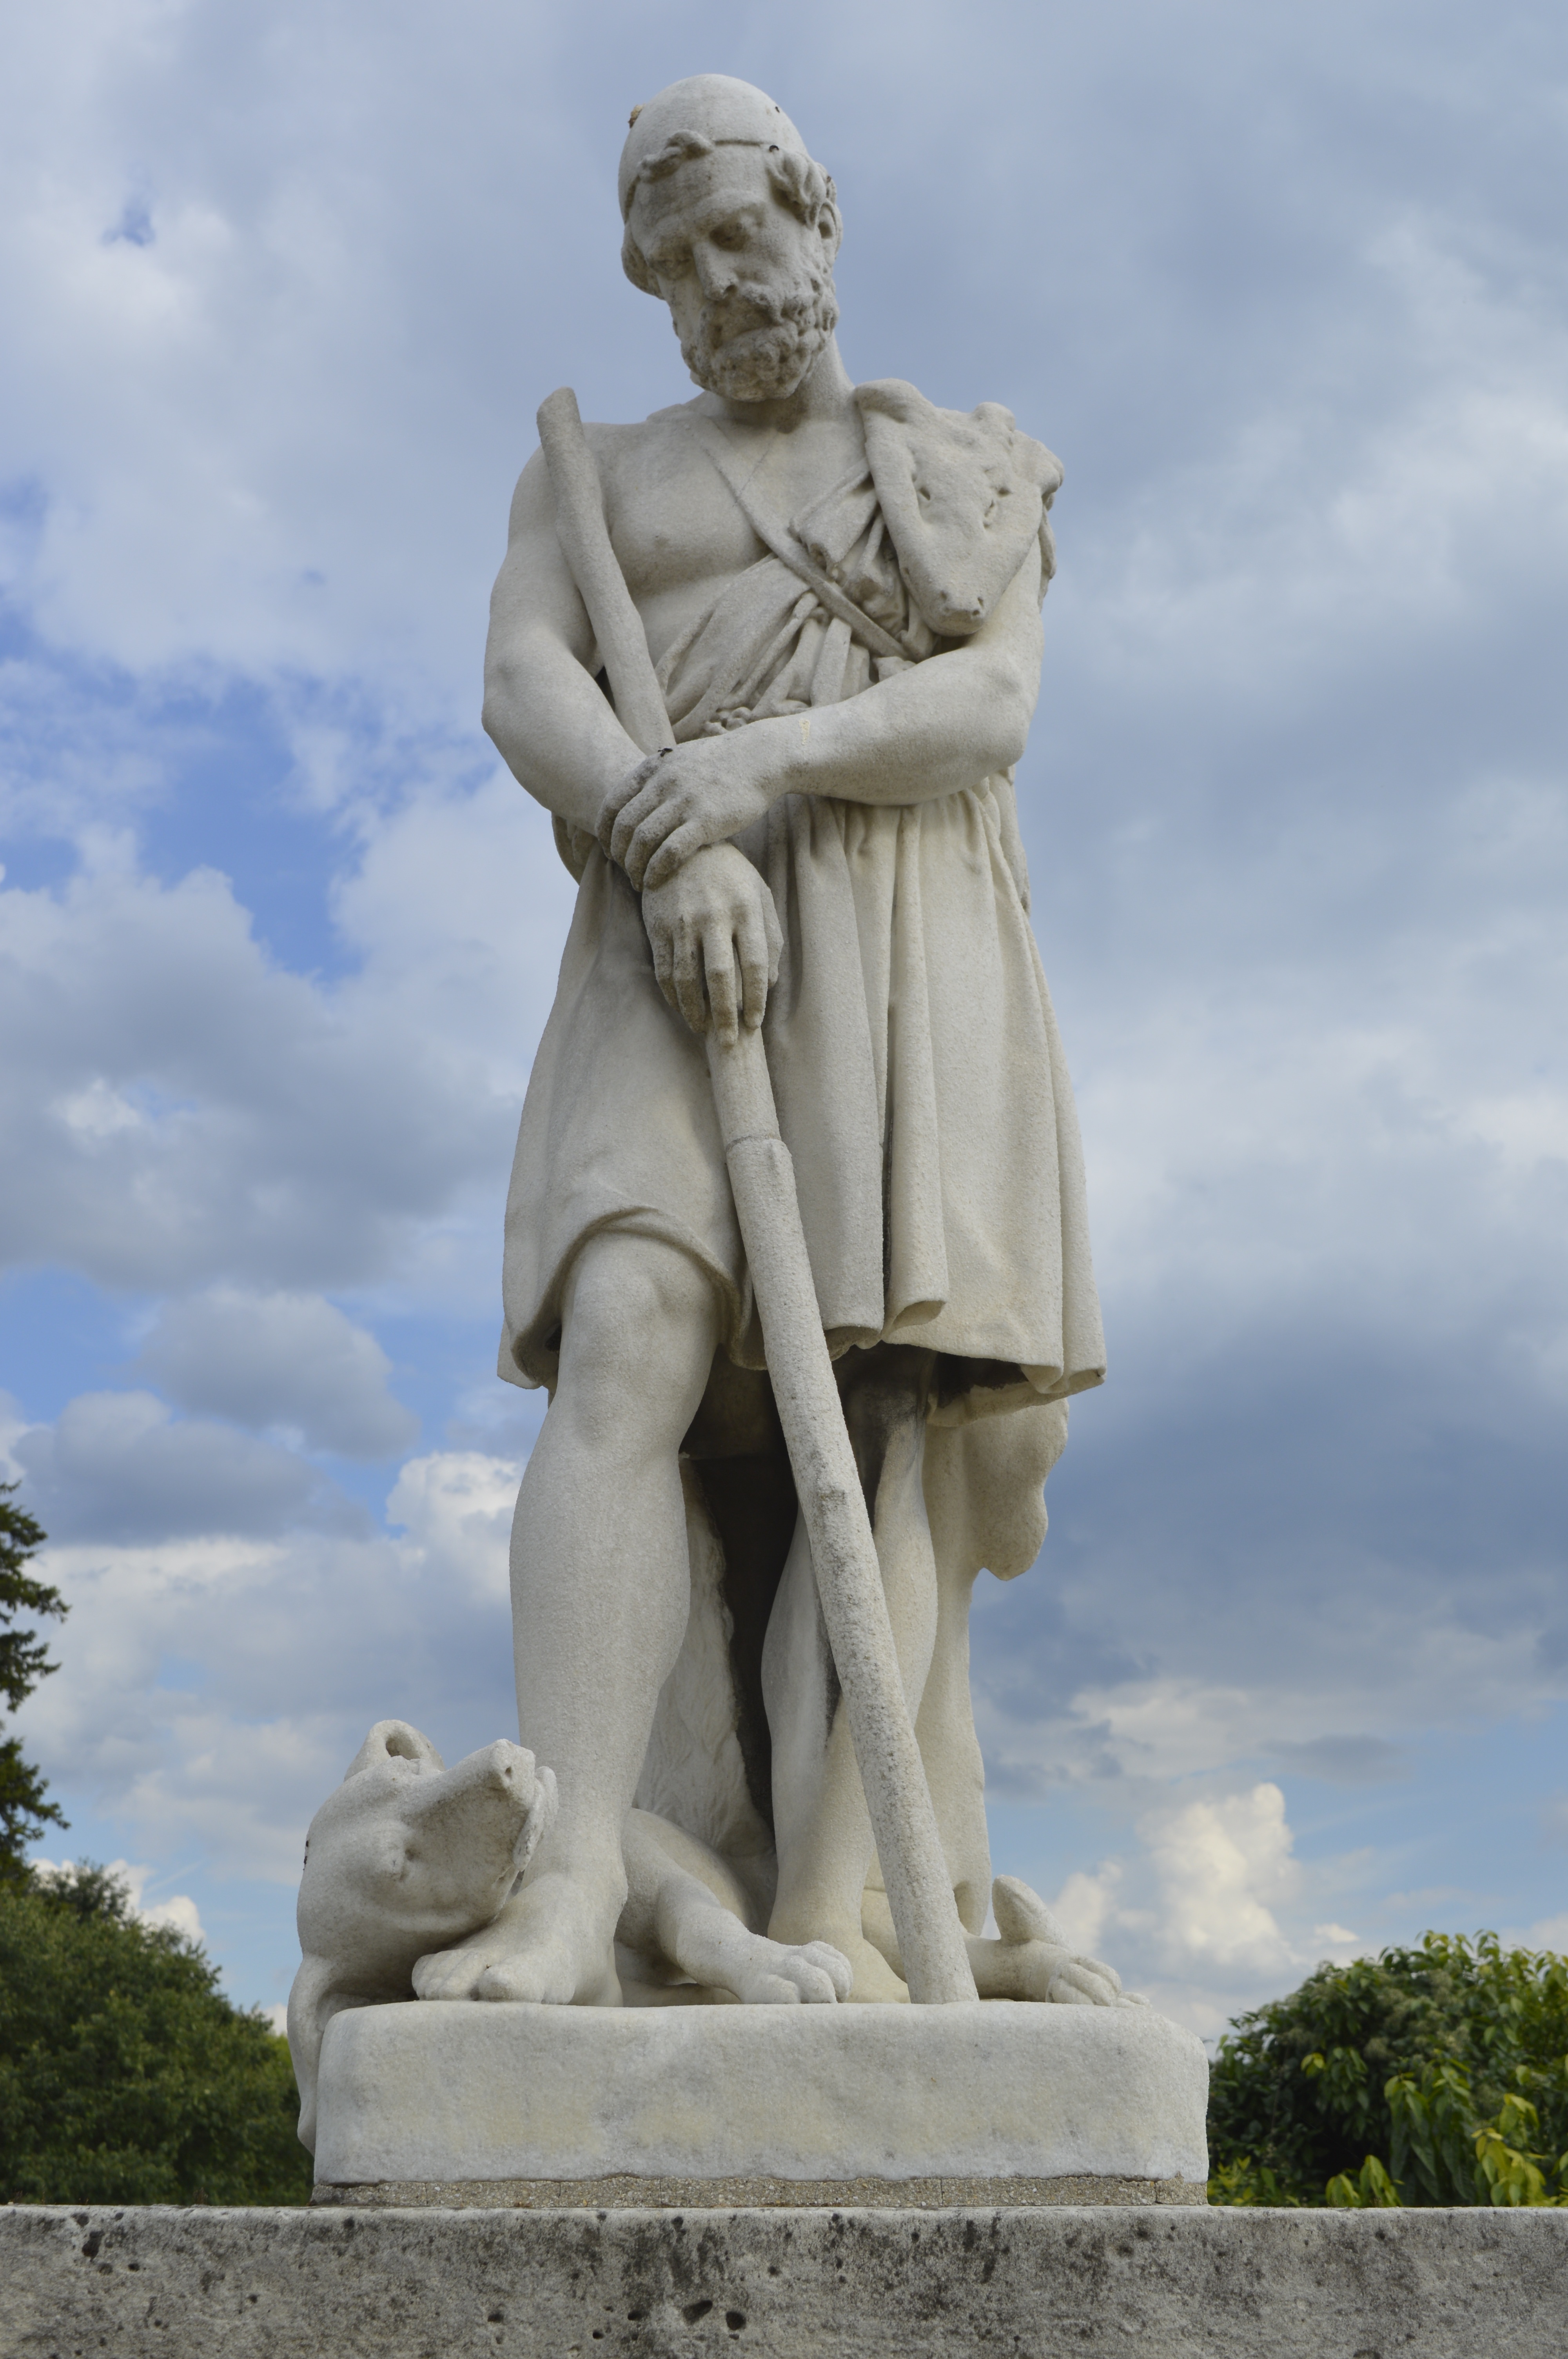
palace, monument, france, statue, decoration, artwork, sculpture, art, temple, napoleon, stone carving, ancient history, bonaparte, classical sculpture